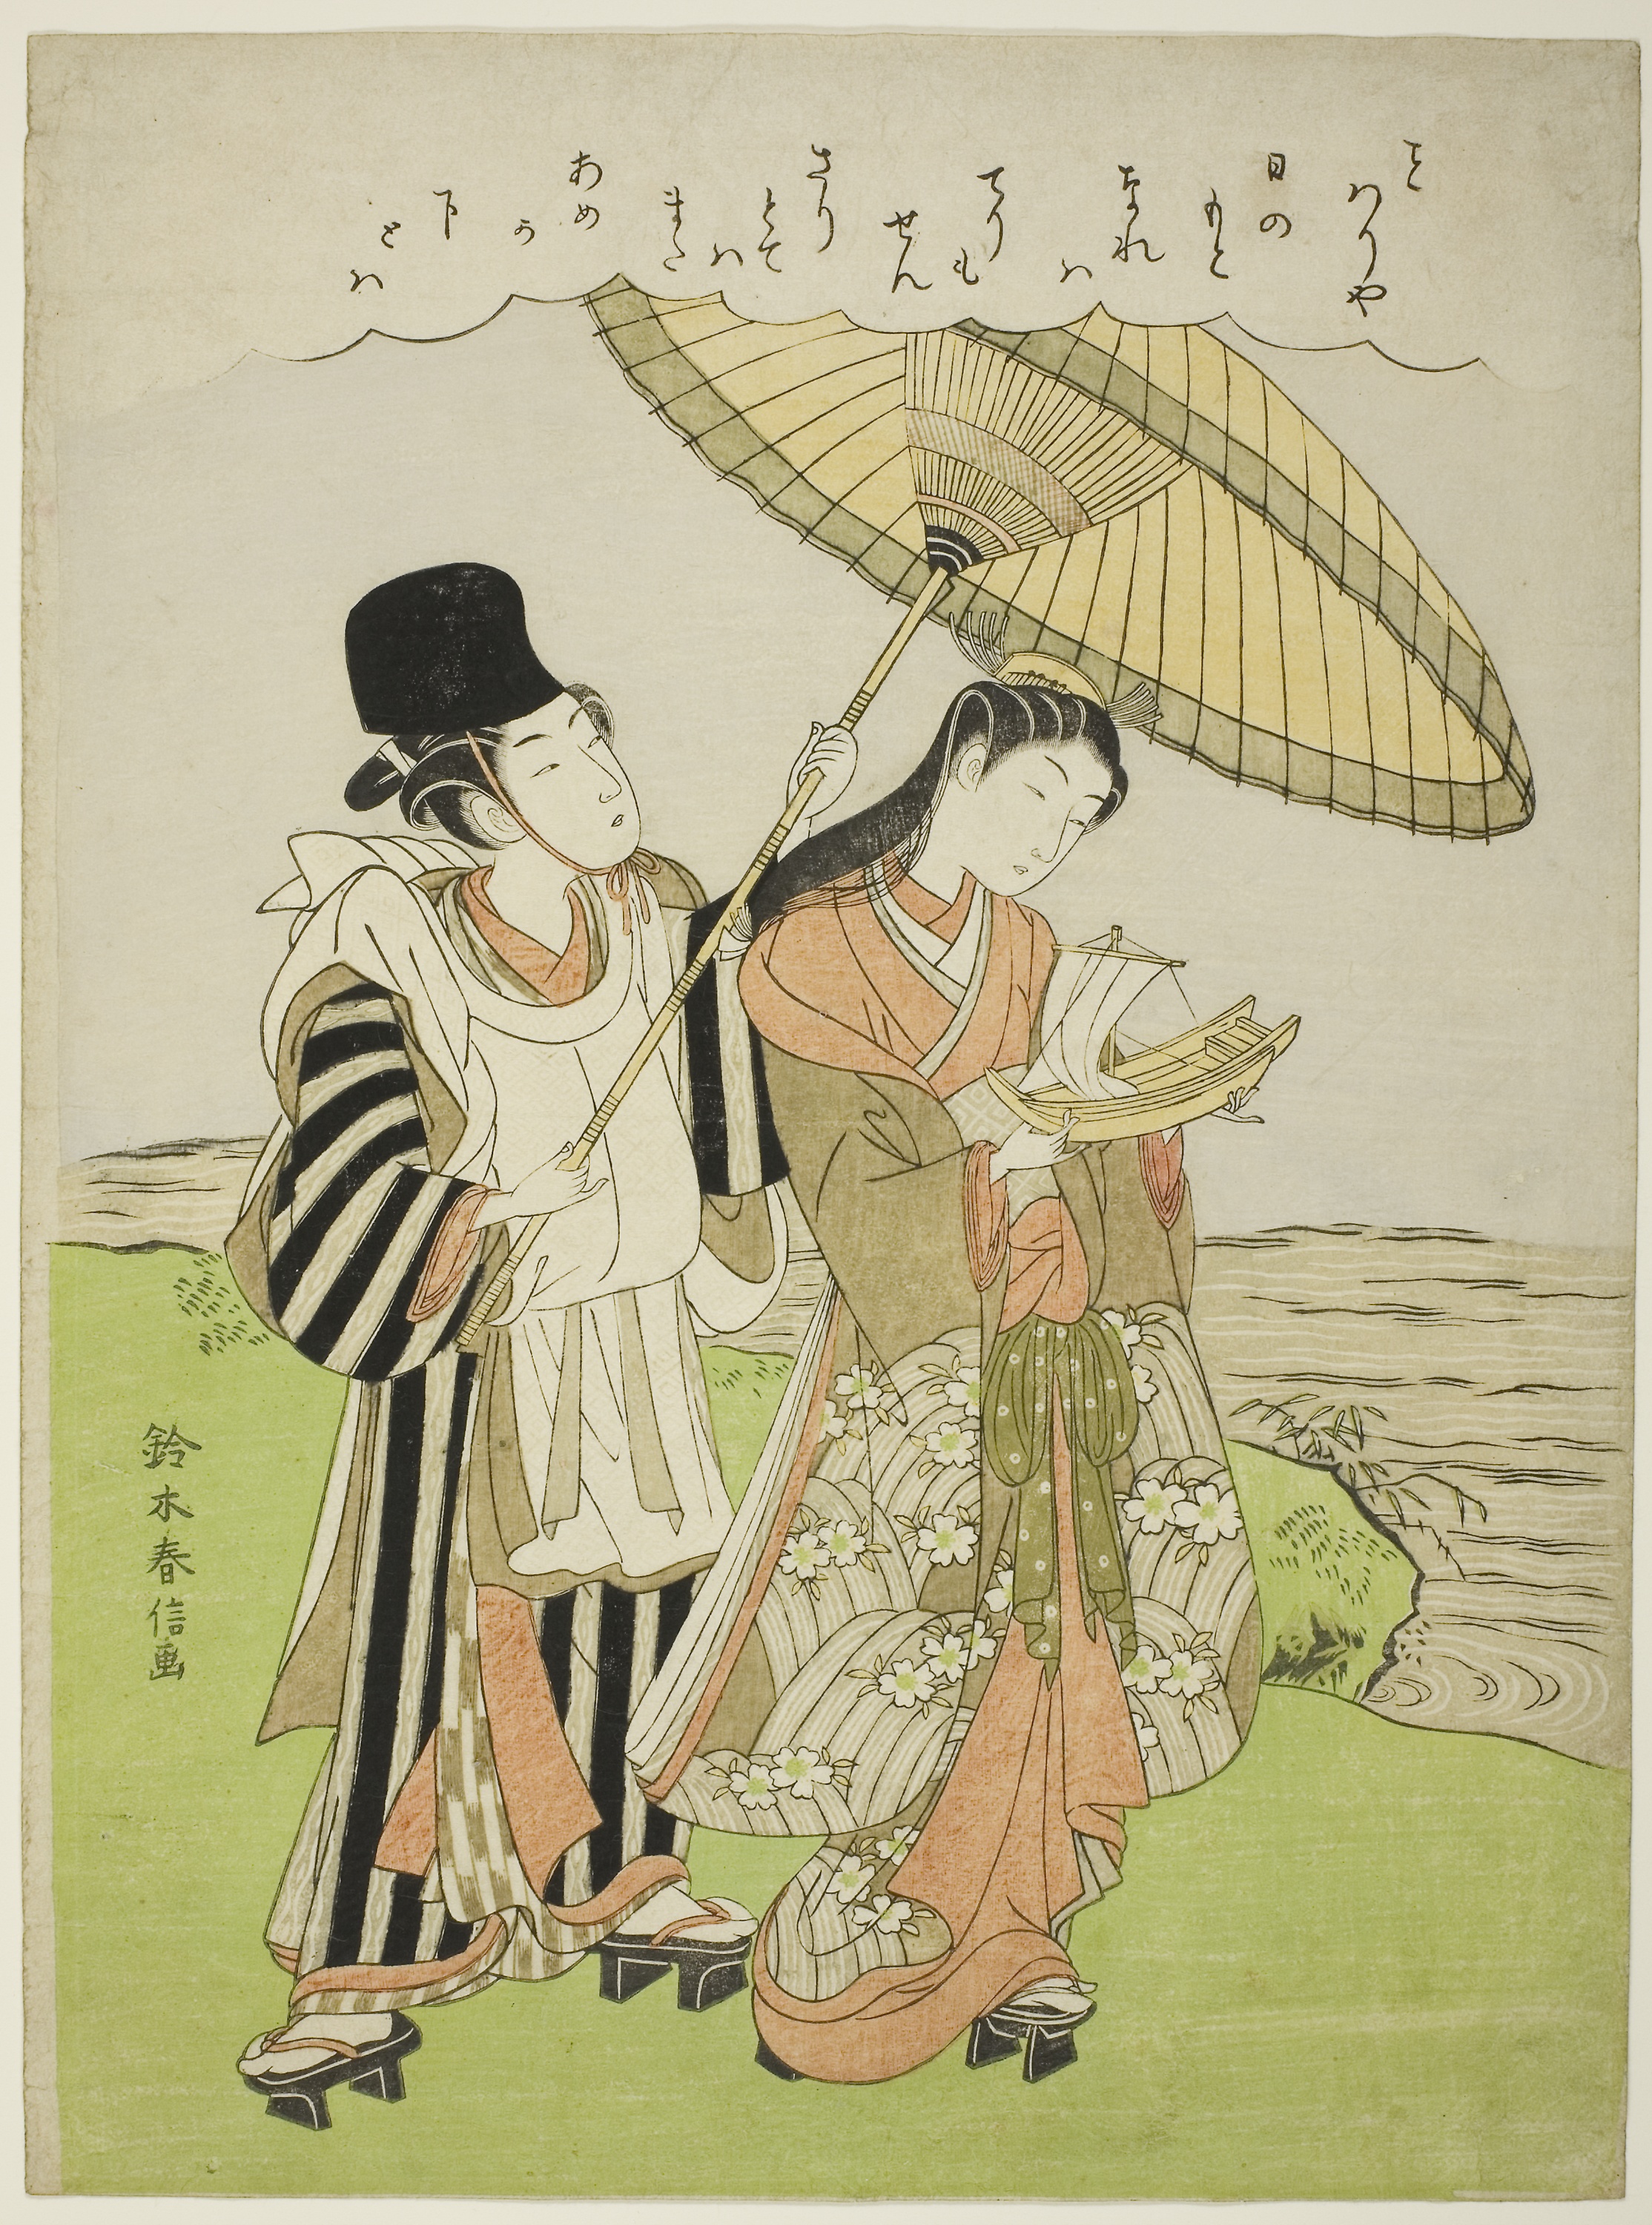
costume design, illustration, vintage clothing, art, paper, paper product, fashion illustration